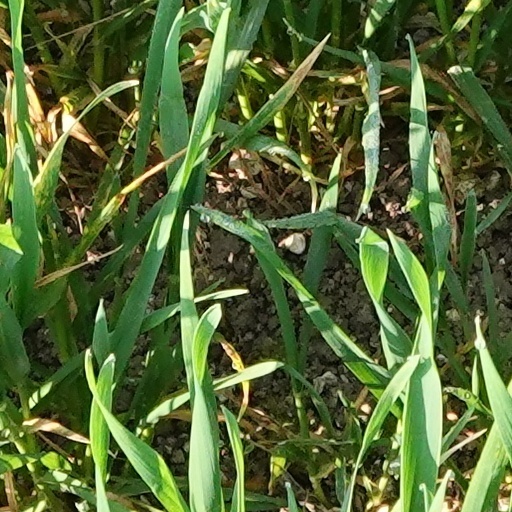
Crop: wheat